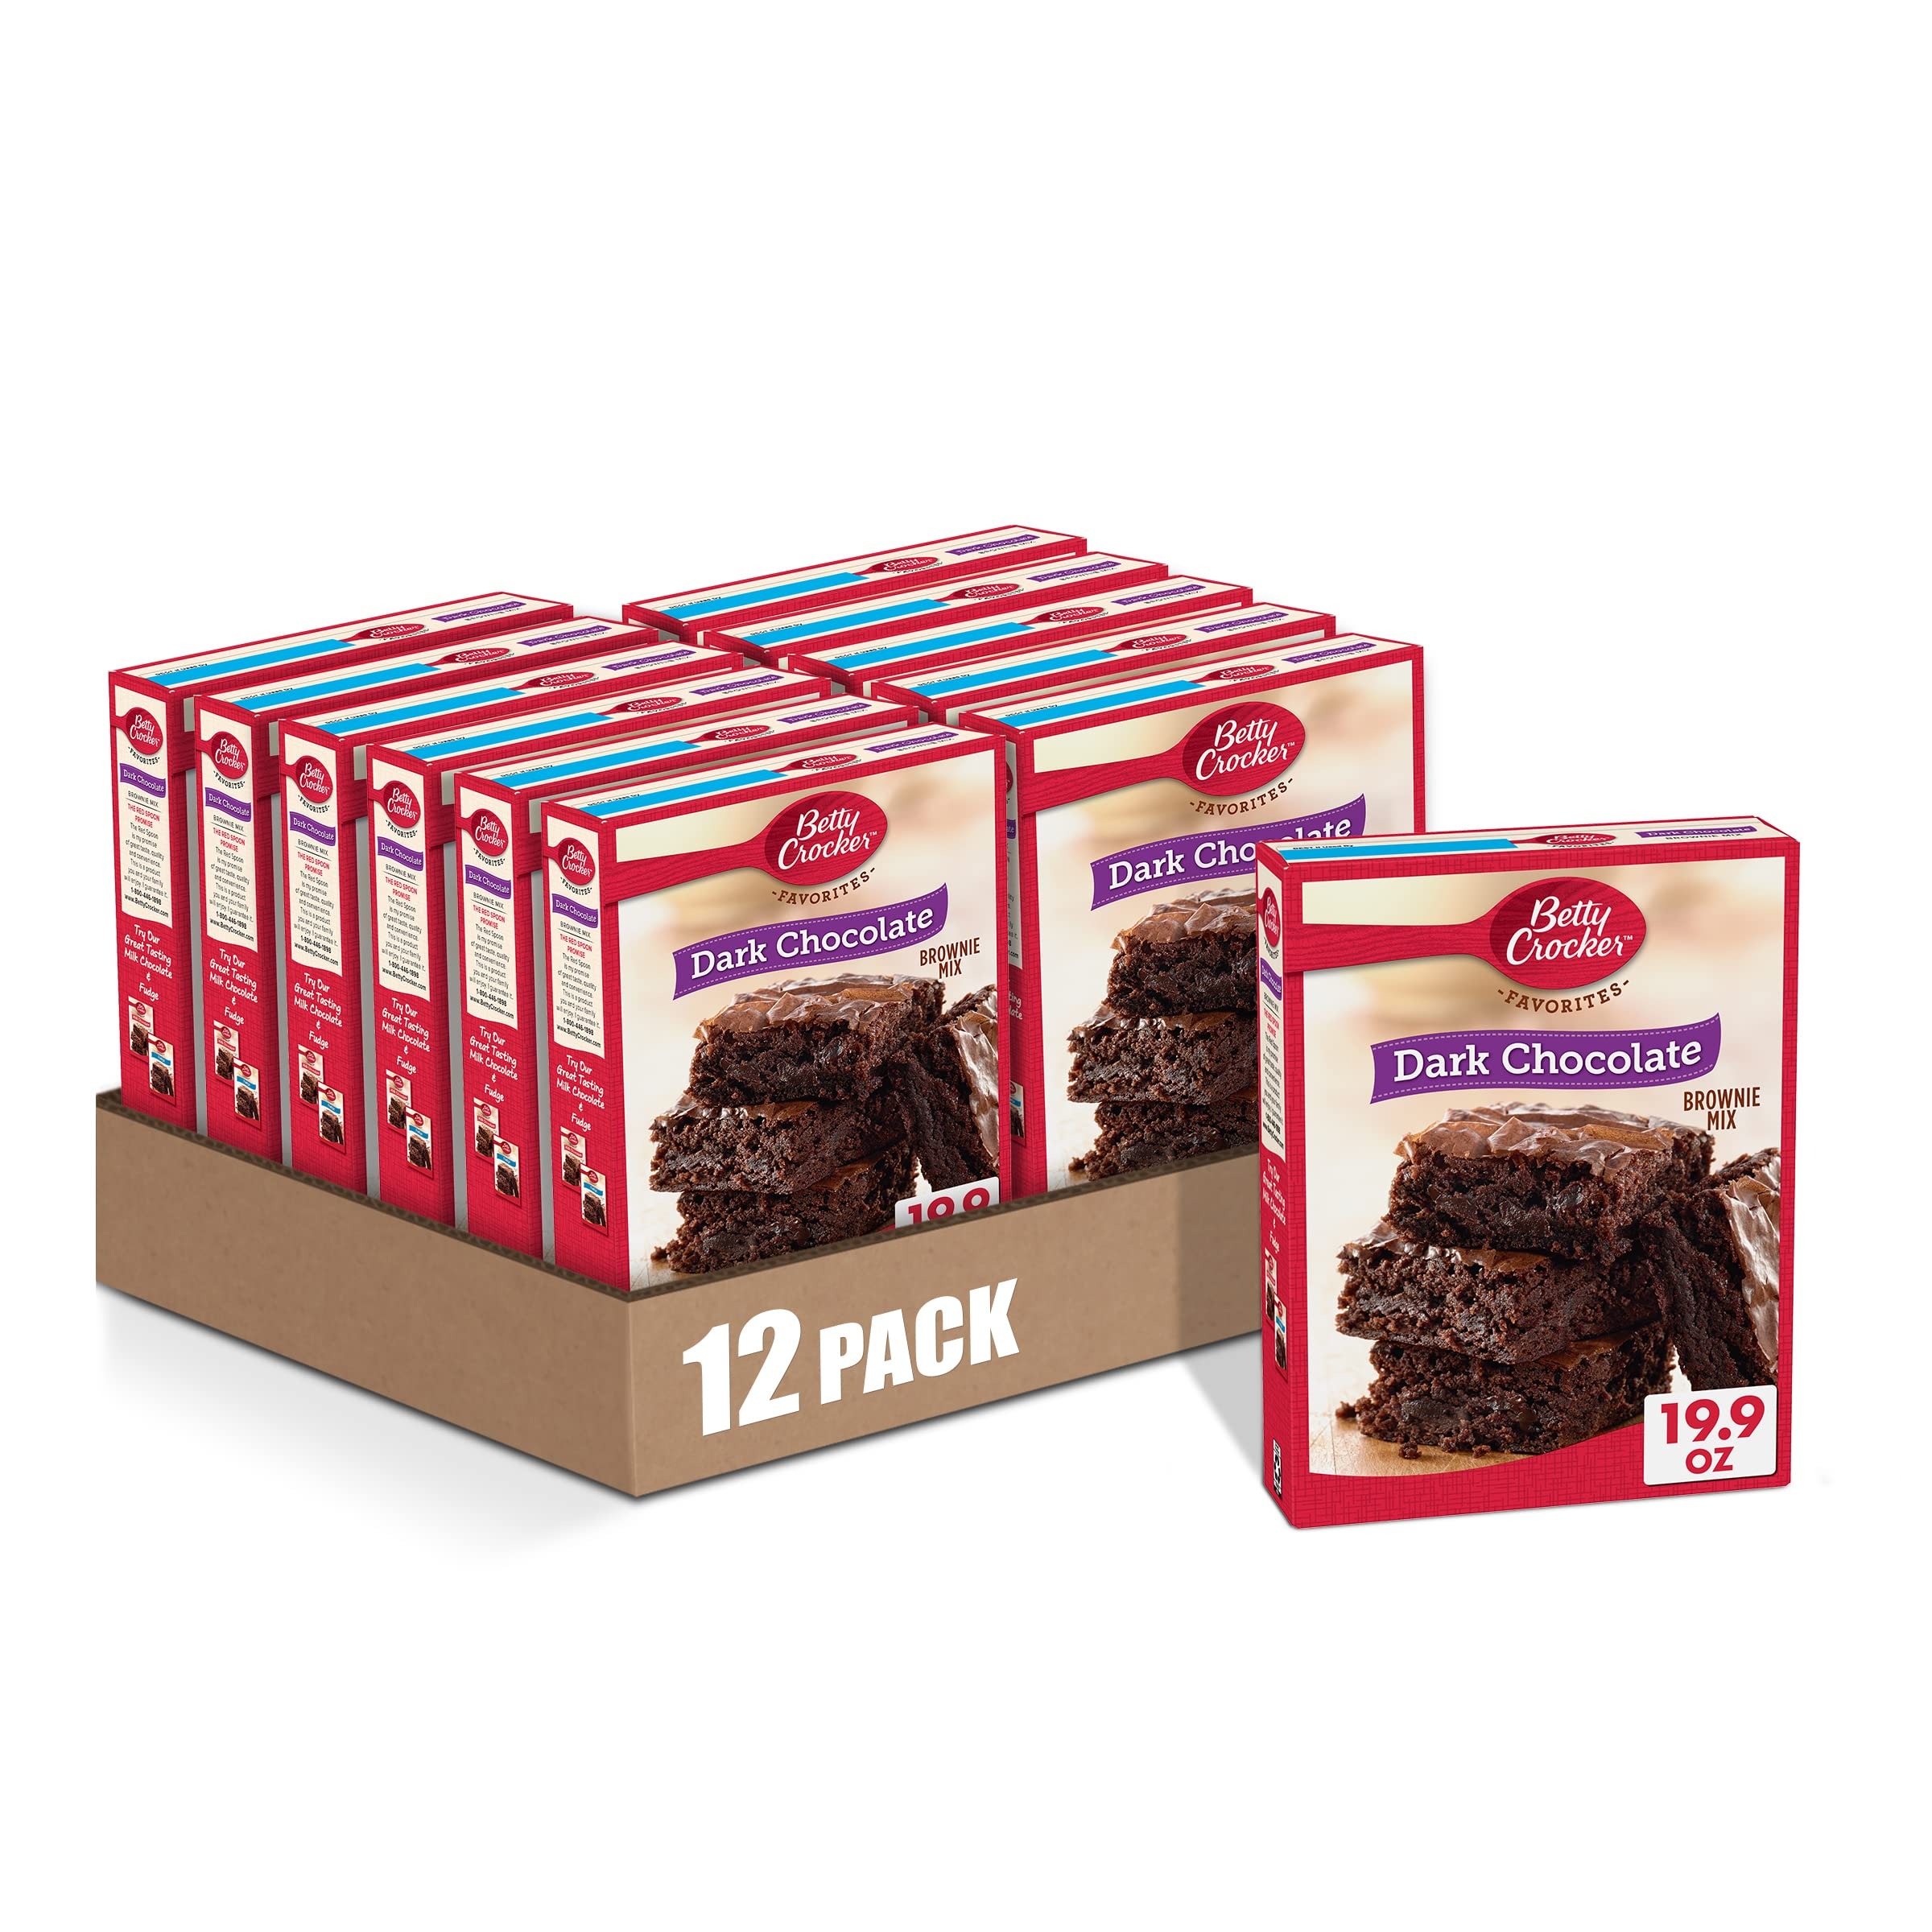
Item Name: Betty Crocker Dark Chocolate Brownie Mix Family Size, 19.9 oz (Pack of 12)
Bullet Point 1: BROWNIE MIX: Bake a delicious dessert with this triple chocolate chunk brownie mix that makes gooey, mouth-watering brownies
Bullet Point 2: QUICK AND EASY: Make brownies without the usual mess; just add a few simple ingredients as directed and pop in the oven for a sweet treat any time of day
Bullet Point 3: ENDLESS OPTIONS: Prepare brownie mix as is or head to BettyCrocker.com for creative dessert recipes the whole family will love
Bullet Point 4: GREAT TASTE: The Red Spoon is my promise of great taste, quality, and convenience; This is a product you and your family will enjoy, I guarantee it - Betty Crocker
Bullet Point 5: CONTAINS: 19.9 oz (Pack of 12)
Value: 238.8
Unit: Ounce

Price: 14.99